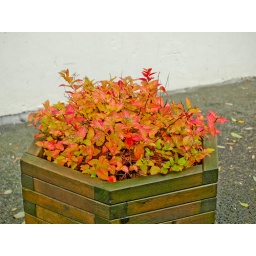
This beautiful bush is in front of my house and becomes very colorful in the autumn.